Mānasaputra

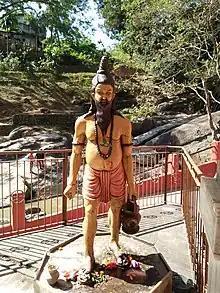
Statue of Vashishta, a manasaputra of Brahma

Manasaputras are a class of beings in Hinduism, referring to the 'mind-children' or the 'mind-born' sons of Brahma. In Hinduism, Brahma is believed to have created a number of children from his mind.